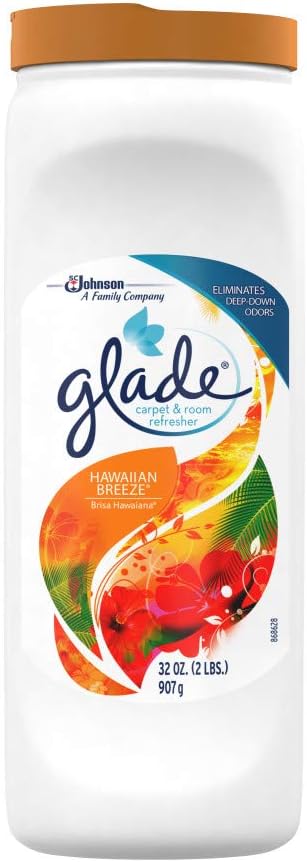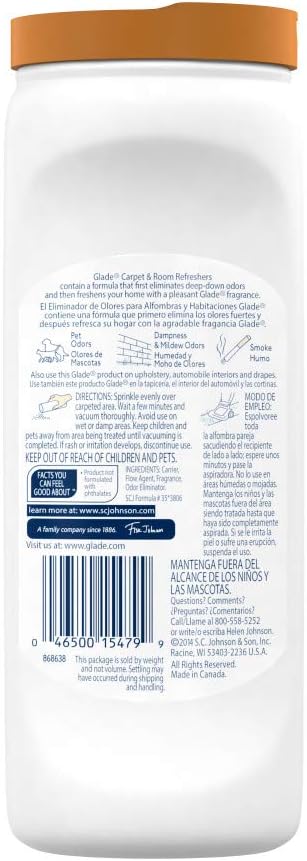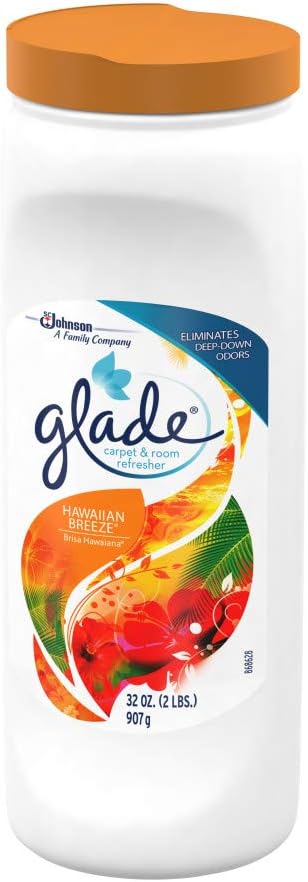
Glade Carpet and Room Refresher, Deodorizer for Home, Pets, and Smoke, Hawaiian Breeze, 32 Oz, Pack of 1
Category: Health & Personal Care
Keep your floors at their most lovable with Glade Carpet & Room. Eliminate deep down odors on carpets and rugs, and freshen your home with a variety of Glade fragrances to ensure you always have something soft and loving to welcome you home. Say “Aloha” to an instant vacation with Glade Hawaiian Breeze. When cool ocean winds meet the scent of fragrant tropical fruits, pineapple, and plumeria, you won’t even have to leave the neighborhood to get lost in paradise.
Features: Eliminates deep-down odors and freshens your living room, bedroom, and den | Specially formulated carpet deodorizer fights even the toughest cooking, pet, smoke, dampness and mildew odors | Easy to use. Simply sprinkle the powder evenly over the carpet and vacuum thoroughly for a clean, fresh scent in minutes | Also for use on upholstery, automobile interiors, and drapes